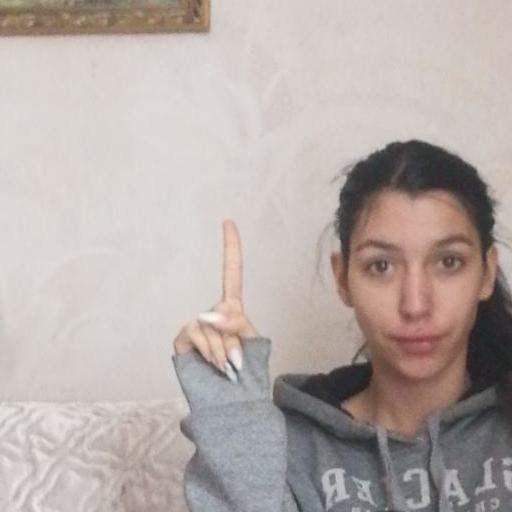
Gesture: one